Khan Amirzadah Khan

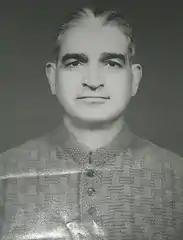

Khan Amirzadah Khan (15 November 1918 – 13 September 1977) was a member of the Khudai Khidmatgar movement and a leader of the National Awami Party in Pakistan. Born in Bakhshali village, Mardan District in the province of Khyber Pakhtunkhwa (formerly known as North West Frontier Province), he was an active participant of Khudai Khidmatgar movement organized by Bacha Khan. Amirzada Khan started active politics with National Awami Party and remained President of National Awami Party District Mardan (now Mardan and Swabi) until 1972, when he remained senior Provincial Minister of Law, Education and Parliamentary Affairs.